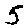
Label: 5